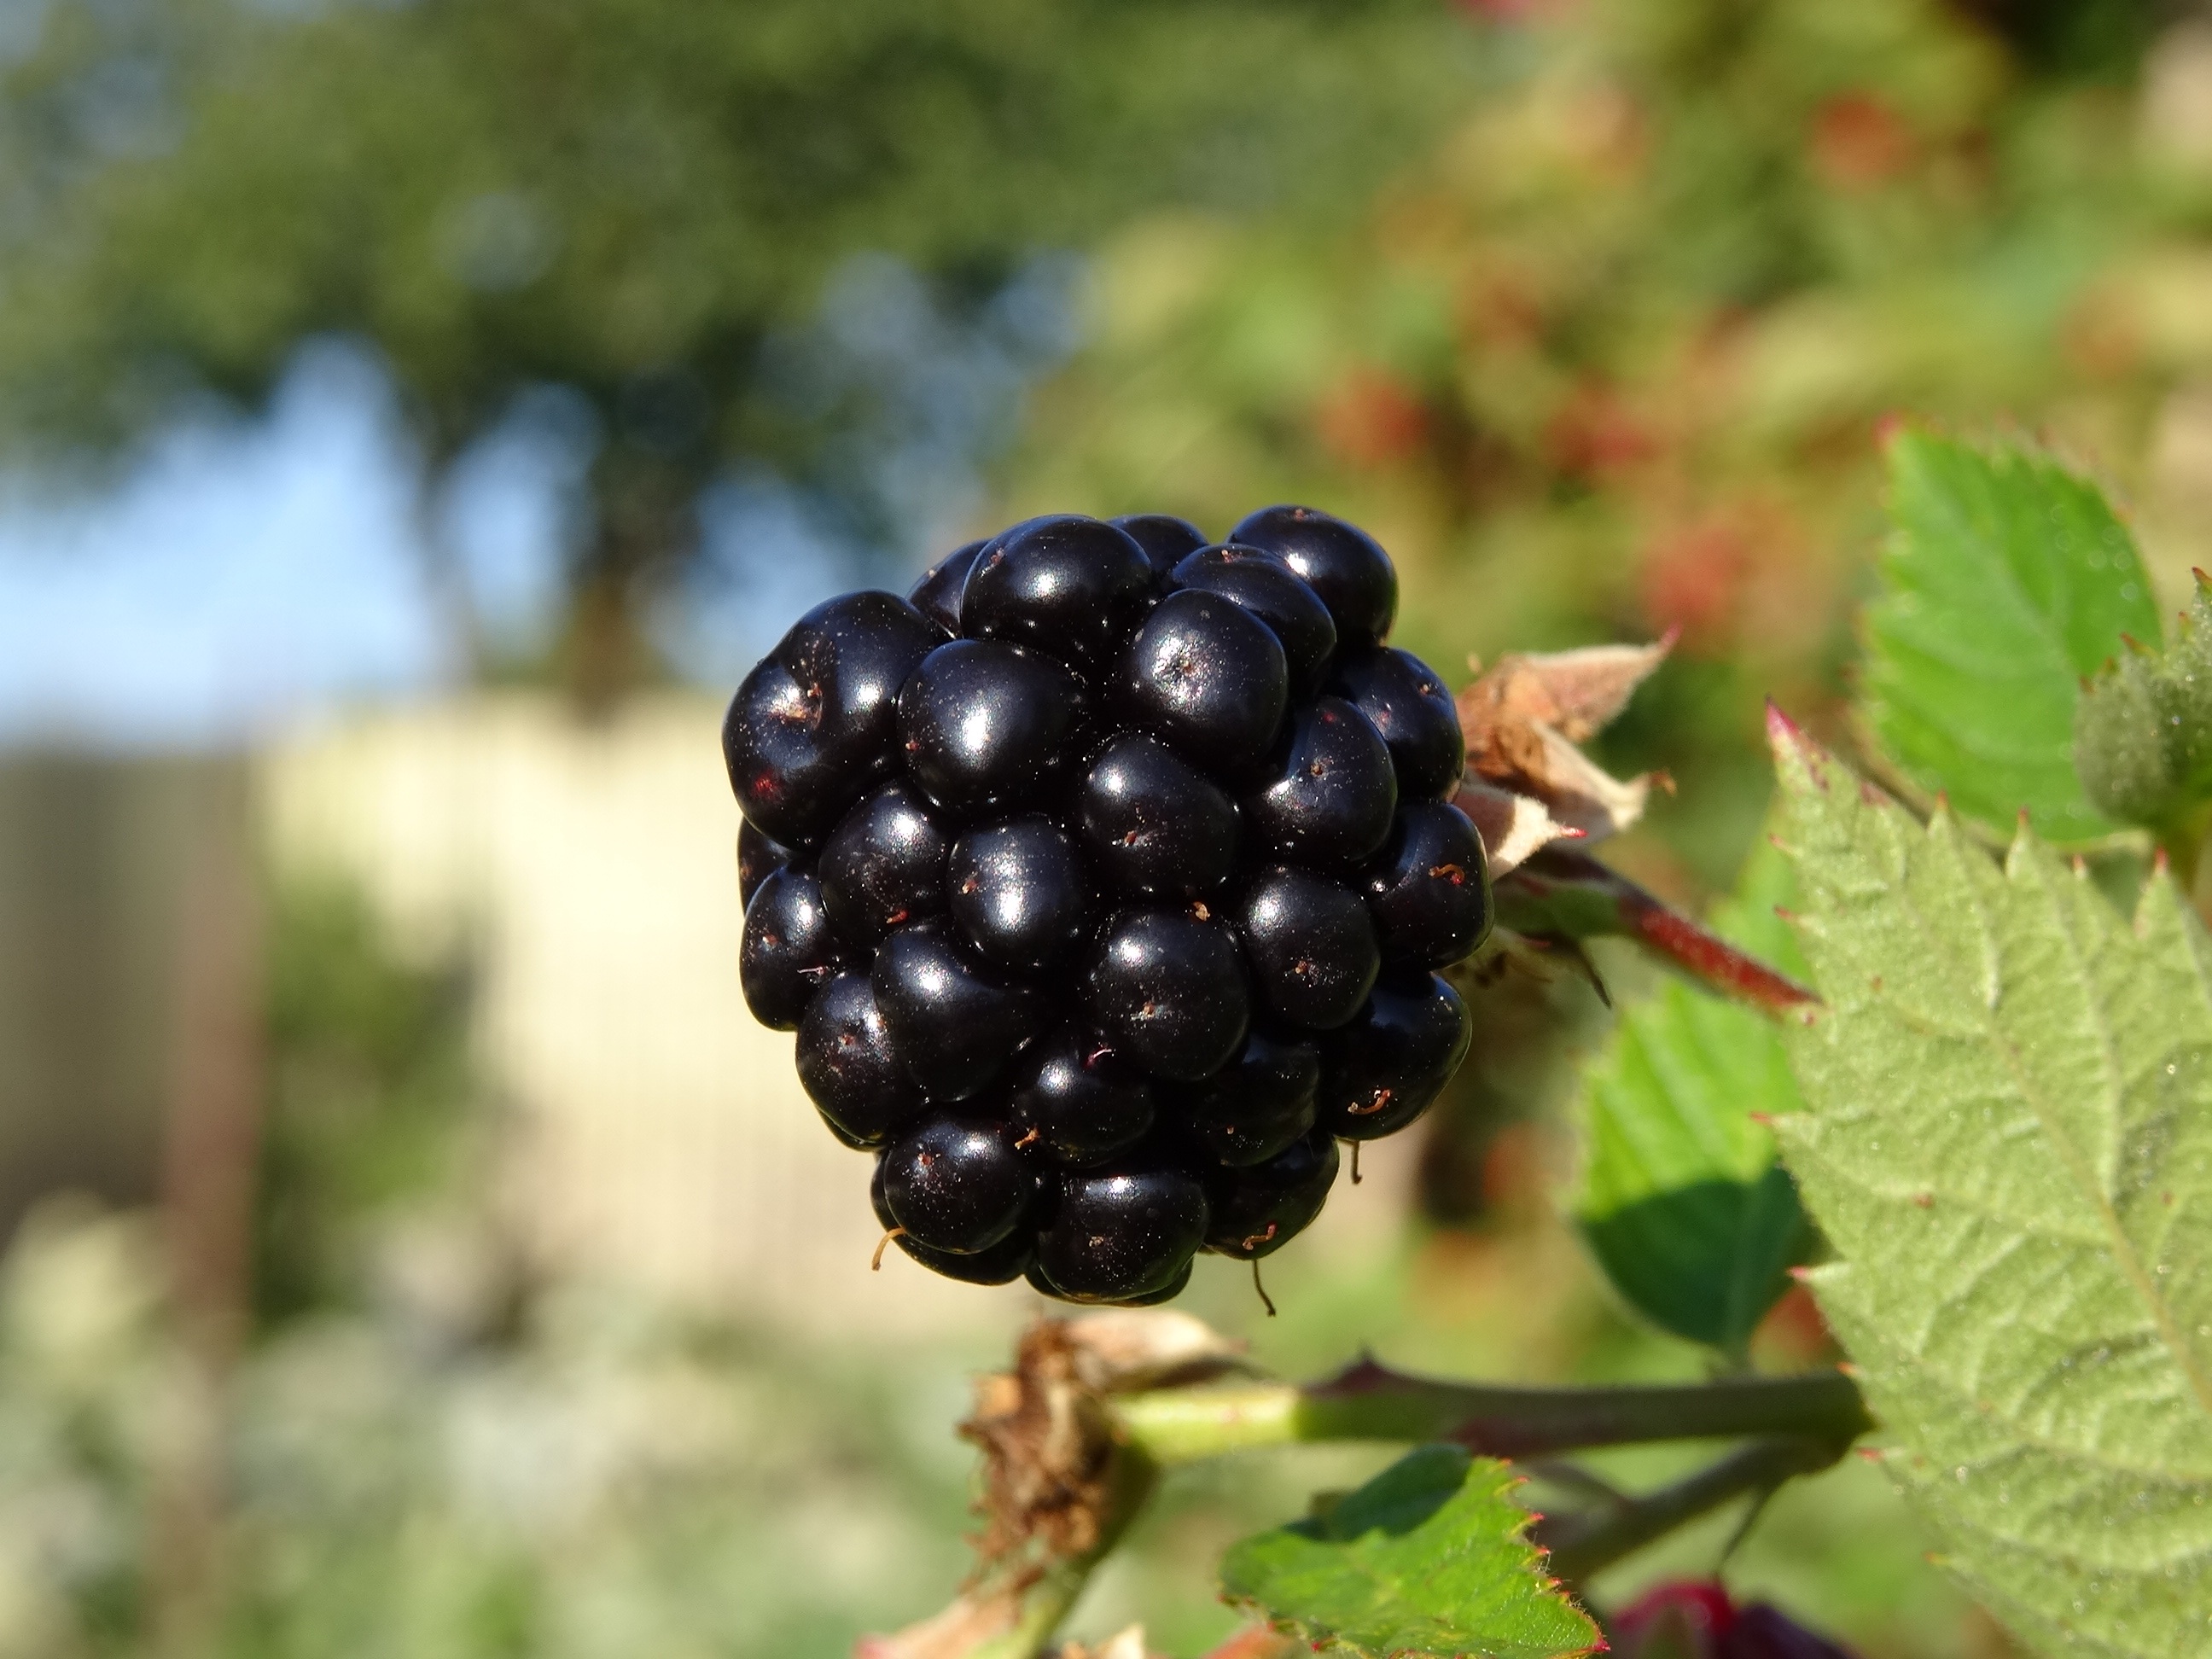
branch, plant, fruit, berry, flower, orchard, food, produce, blackberry, shrub, bramble, macro photography, flowering plant, currant, bilberry, chokeberry, land plant, zante currant, dewberry, boysenberry, loganberry, wine raspberry